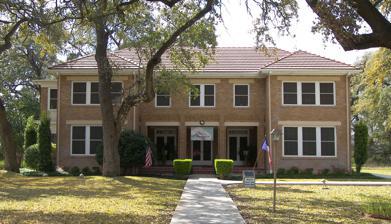
Building: John Nance Garner House
Country: United States of America
Year built: 1920
Historic house in Texas, United States United States historic place John Nance Garner House U.S. National Register of Historic Places U.S. National Historic Landmark Texas State Antiquities Landmark Recorded Texas Historic Landmark The John Nance Garner House John Nance Garner House Show map of Texas John Nance Garner House Show map of the United States Location 333 N. Park St., Uvalde, Texas Coordinates 29°12′44″N 99°47′32″W / 29.21222°N 99.79222°W / 29.21222; -99.79222 Area 3.5 acres (1.4 ha) Built 1920 ( 1920 ) Architect Atlee B. Ayres NRHP reference No. 76002074 TSAL No. 646 RTHL No. 2795 Significant dates Added to NRHP December 8, 1976 Designated NHL December 8, 1976 Designated TSAL May 28, 1981 Designated RTHL 1962 The John Nance Garner House , located in Uvalde , Texas , United States , was the home of American Vice-President John Nance Garner and his wife Ettie from 1920 until Ettie's death in 1948. Garner, a native of Uvalde, lived there until 1952, when he moved to a small cottage on the property and donated the main house to the City of Uvalde as a memorial to Mrs. Garner. The house is now known as the Briscoe-Garner Museum , and also known as the Ettie R. Garner Memorial Building . The structure is a two-story, H-shaped, hip-roofed, brick house with white trim around doors and windows, and brown shingles on the roof. It was built to plans by Atlee B. Ayres , at the time the most prominent architect in San Antonio , if not the state. The building housed the community library until about 1973. It then became a museum , using the first floor for displays documenting Garner's life and career. The main house and cottage were designated a National Historic Landmark and listed on the National Register of Historic Places on December 8, 1976. On November 20, 1999, the City of Uvalde transferred ownership of the Garner Home and Museum to the University of Texas at Austin , whereupon it became a division of the Dolph Briscoe Center for American History . In 2011, the University closed the house to the public for renovations. The displays were moved to the First State Bank of Uvalde main branch lobby. When the renovations are complete, the first floor will still be devoted to Garner, and the second floor will have new exhibits dedicated to Dolph Briscoe , the 41st Governor of Texas and also a Uvalde native. See also National Register of Historic Places portal Texas portal National Register of Historic Places listings in Uvalde County, Texas List of National Historic Landmarks in Texas Recorded Texas Historic Landmarks in Uvalde County References